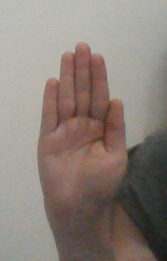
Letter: seen